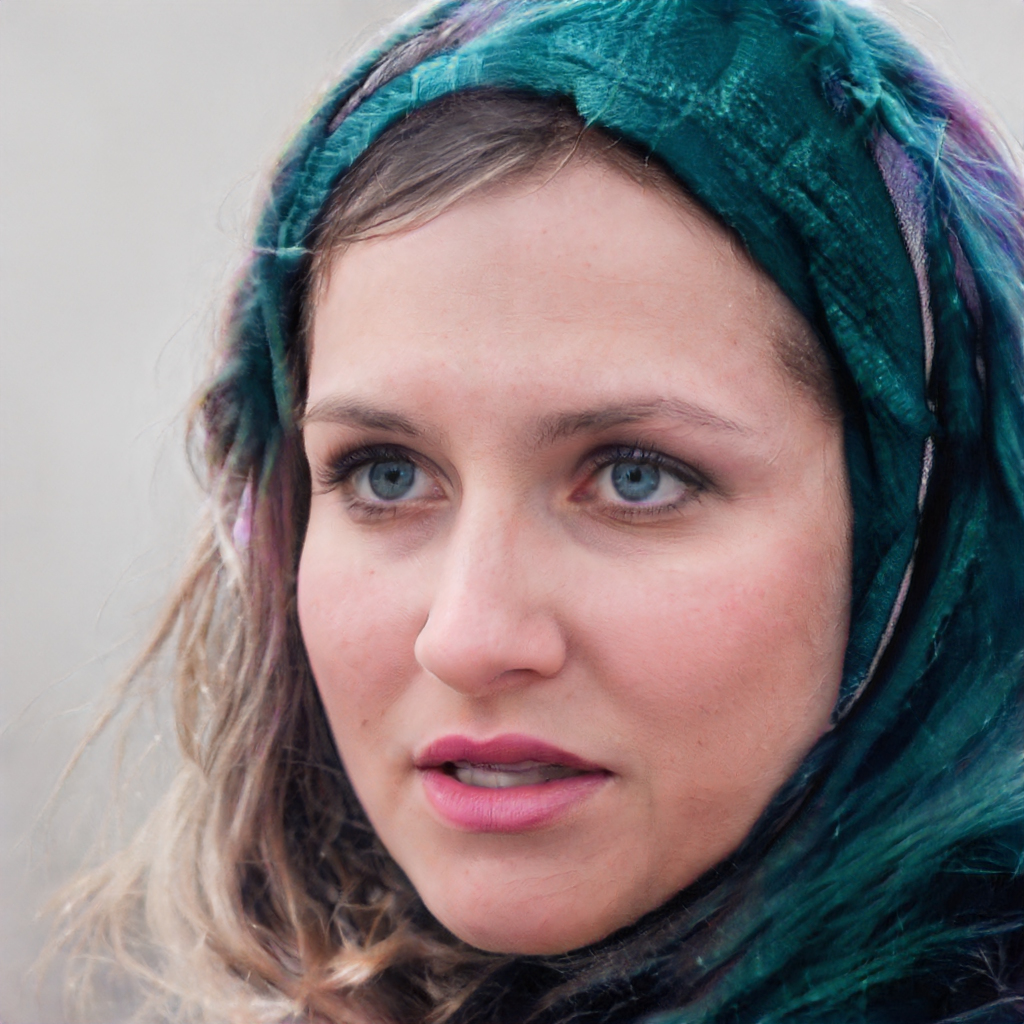
Gender: Female